The Little Hero of Holland

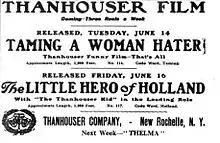
Advertisement for the film in "The New York Dramatic Mirror"

The Little Hero of Holland is a 1910 American silent short drama produced by the Thanhouser Company. It is an adaptation of the short fictional story popularized in "Hans Brinker, or The Silver Skates", about a boy who plugs a leaking dike with his finger to prevent it from bursting. The role of the boy was played by Marie Eline, but little else is known about the production and cast of the film. The director may have been Barry O'Neil and the writer may have been Lloyd Lonergan. Parts of the film were shot on Glen Park Island in New Rochelle, New York. The film was released on June 17, 1910 and saw a wide release, including the United Kingdom. The film is presumed lost.